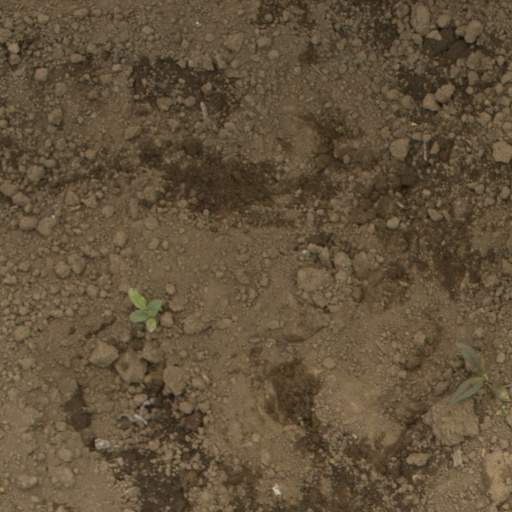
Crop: Jerusalem artichoke